Kendall Montgomery

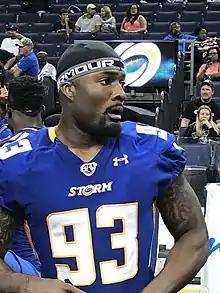
Montomgery in 2017

Kendall Odell Montgomery (born July 27, 1992) is a former American football defensive lineman. He played college football at Bowling Green State University and attended Monsignor Pace High School in Miami Gardens, Florida. He has been a member of the Miami Dolphins, Ottawa Redblacks, Saskatchewan Roughriders, and Tampa Bay Storm.